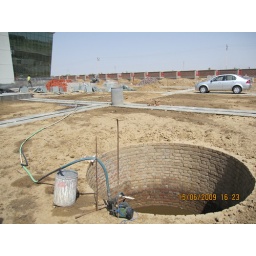
Required by law to keep water table up.